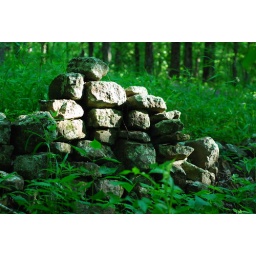
Small rock wall in the Ozarks